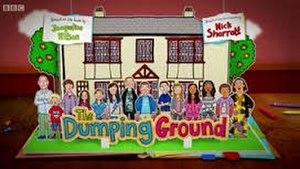
opening sequence
The Dumping Ground, un spin-off de Tracy Beaker, est une série dramatique britannique pour enfants. Elle raconte les vies et les expériences des jeunes et de leurs soignants. La série a été commandée début 2012 et diffusée dès 2013 sur CBBC.